New Woman

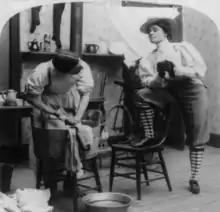
A satirical photo from 1901, with the caption "New Woman—Wash Day". Shown is a woman wearing knickerbockers and knee socks (traditional male attire) and smoking a cigarette, supervising as a man (who appears to be wearing a dress and an apron) does the laundry with a tub and washboard.

Although the New Woman was becoming a more active participant in life as a member of society and the workforce, she was most often depicted exerting her autonomy in the domestic and private spheres in literature, theatre, and other artistic representations. The 19th-century suffragette movement to gain women's democratic rights was the most significant influence on the New Woman. Education and employment opportunities for women were increasing as western countries became more urban and industrialized. The "pink-collar" workforce gave women a foothold in the business and institutional sphere. In 1870, women in the professions comprised only 6.4 percent of the United States' non-agricultural workforce; by 1910, that figure had risen to 10 percent, then to 13.3 percent in 1920.